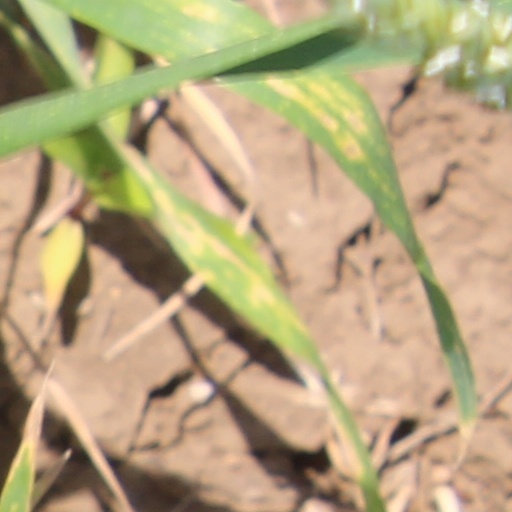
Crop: wheat